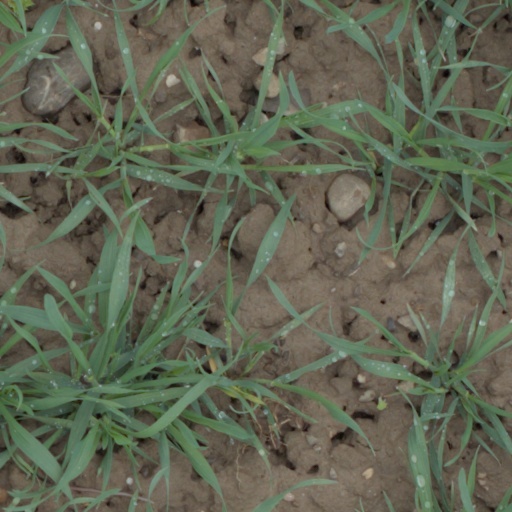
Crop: wheat